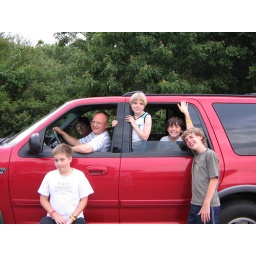
We decided to go to the drive-in Friday night. Here we are all waiting in line for the box office to open.